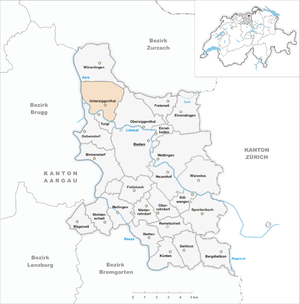
Untersiggenthal est une commune suisse du canton d'Argovie, située dans le district de Baden.